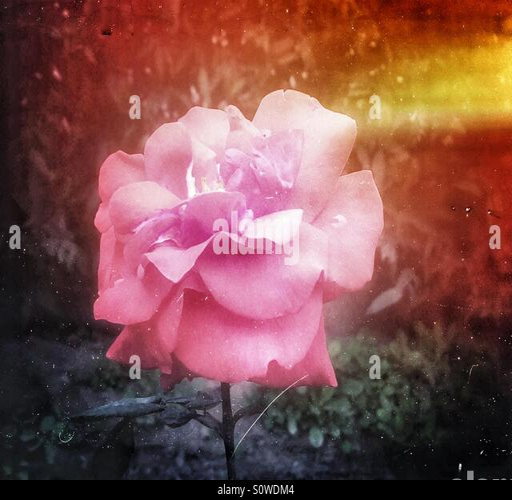
person in the rain drops